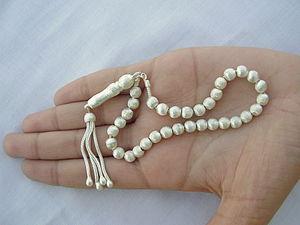
Tasbih est une forme de dhikr qui implique l'invocation répétée de courtes phrases qui glorifient Dieu, en islam.